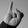
ASL letter: I